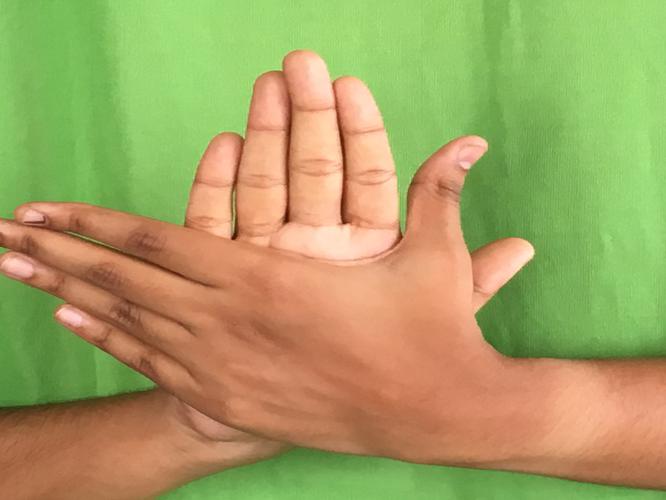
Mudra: Chakra
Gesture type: double_hand